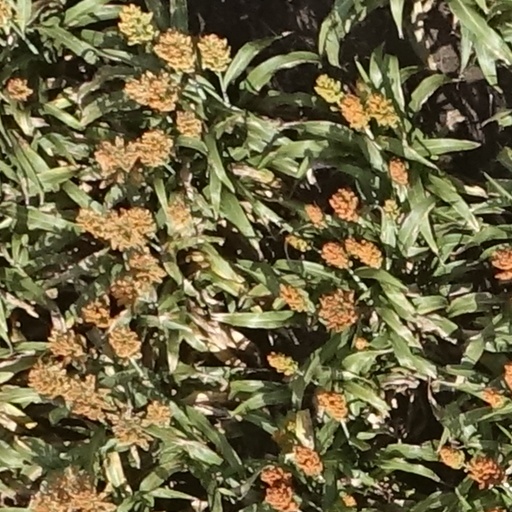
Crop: sorghum